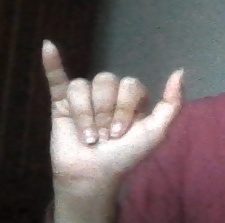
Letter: ya